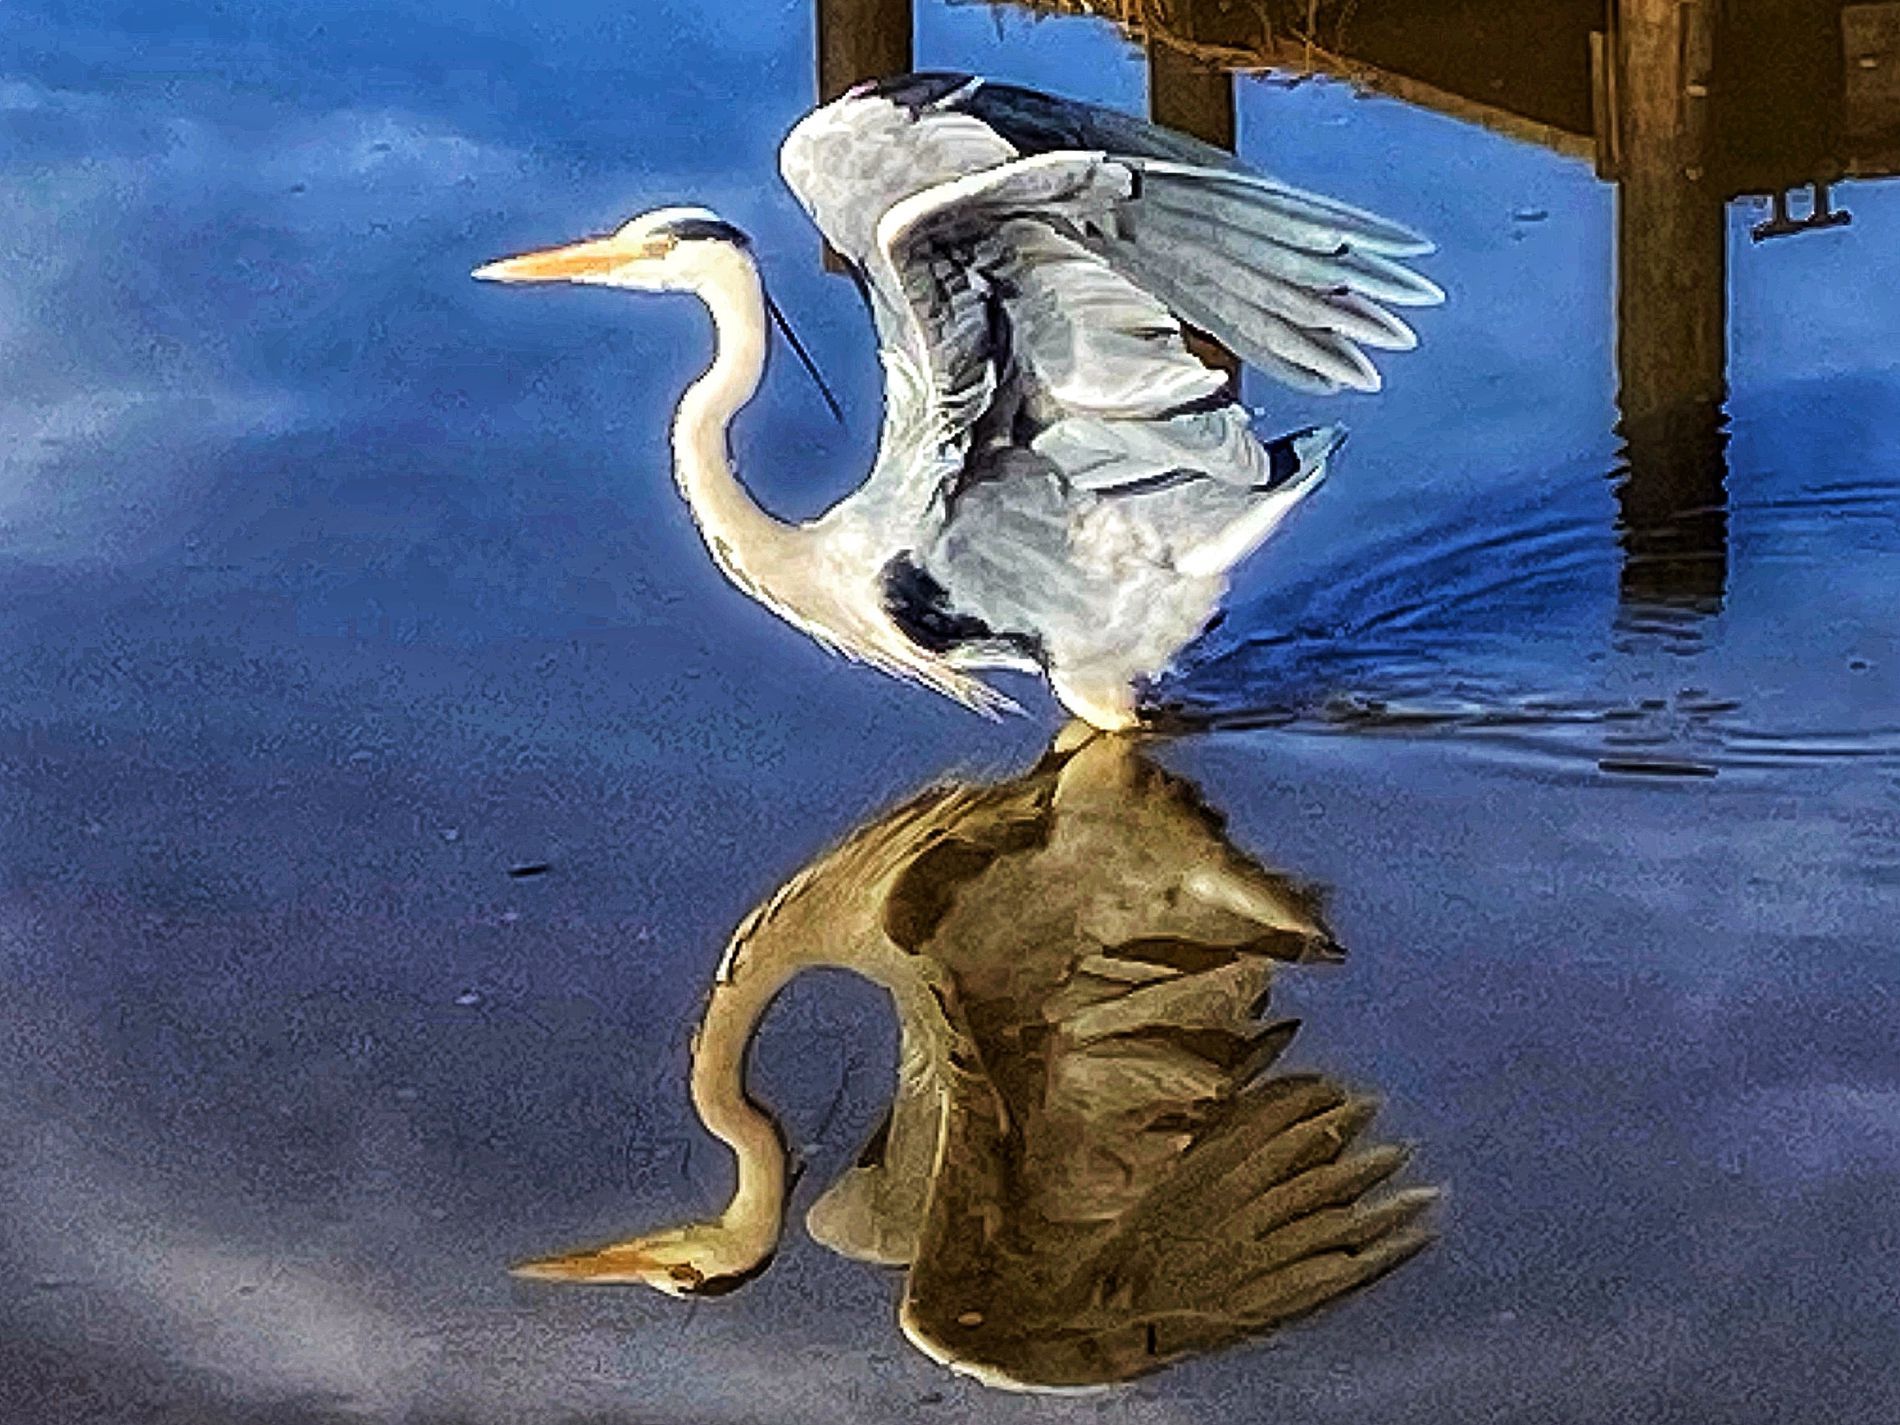
Heron and Its Reflection
A heron standing on water and it seems like its about to fly spreading his wings. The water is blue and clear creating a clear reflection of the heron. There is a wooden dock in the background.
A close-up shot taken from high-level captures a moment a heron near a wooden dock. The color mix includes white, black, grey, and yellow hues from the heron, brown from the wooden dock, blue from the still water. The picture is pixelated and has a lot of grain applied. The natural white highlights the white color of the heron , while it's reflection gives a peaceful feeling to the scene.
Labels: Animal, Bird, Waterfowl, Stork, Crane Bird, Water, Outdoors, Beak, Nature, Anhinga, Heron, Wooden Dock, Heron Reflection
Camera: Apple iPhone 11
Lens: iPhone 11 back dual wide camera 4.25mm f/1.8
Aperture: F1.8
Exposure: 1/2315 sec
ISO: 32
Focal length: 4.25